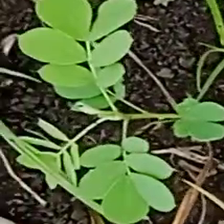
Weed species: Sicklepod_(Senna obtusifolia)